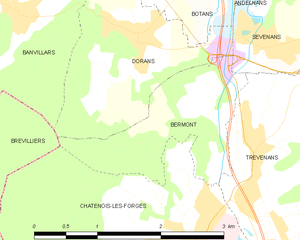
Carte des communes françaises Bermont